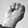
ASL letter: M